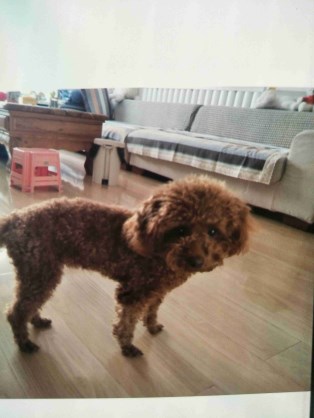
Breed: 7449-n000128-teddy